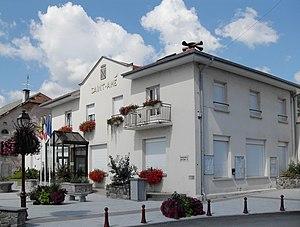
La mairie de Saint-Amé
Saint-Amé est une commune française située dans le département des Vosges, en région Grand Est. C'est l'une des villes-centres de l'unité urbaine de La Bresse bien qu'on l'associe volontiers à l'aire urbaine de Remiremont de laquelle elle est beaucoup plus proche et connectée.